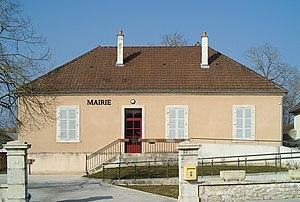
Mairie, Saint-Loup (Jura, Franche-Comté, France) Català: Ajuntament, Saint-Loup (Jura, Franc Comtat, França) Español: Ayuntamiento, Saint-Loup (Jura, Franco Condado, Francia)
Saint-Loup est une commune française située dans le département du Jura en région Bourgogne-Franche-Comté.